Onchidoris bilamellata

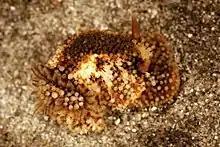
"Onchidoris bilamellata" with a rusty brown pattern

The maximum recorded body length is 38 mm. They mostly show an abundant rusty brown pigment. But some individuals display a mixed pattern of colours, from a lighter brown colour to dark brown. Even fewer individuals are white, with brown color only in the rhinophores and the gills. A rare few are completely white, and yet they are not albinos, as their eyes are pigmented.